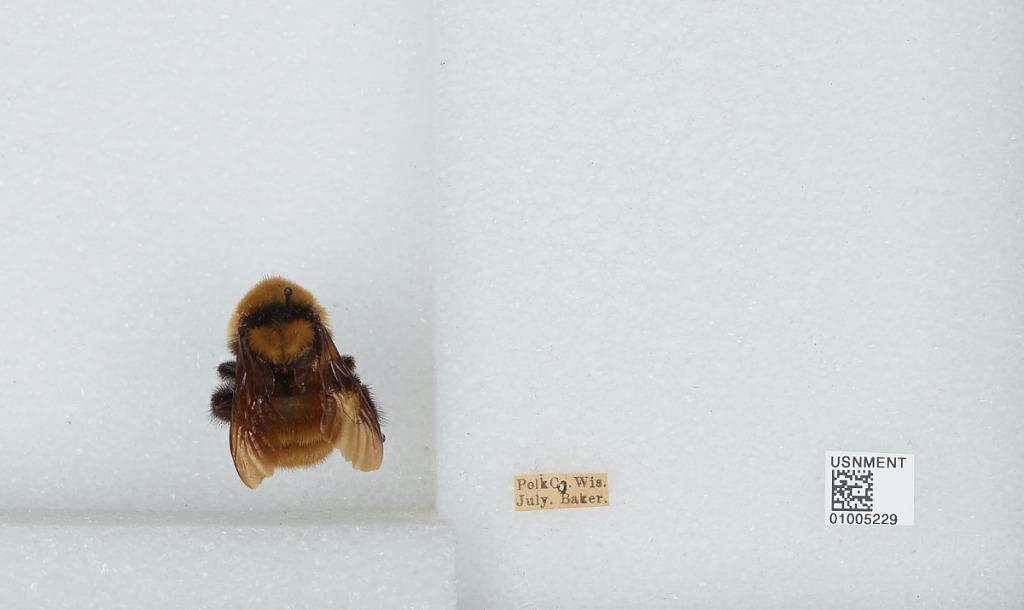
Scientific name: Bombus (Fervidobombus) fervidus fervidus (Fabricius)
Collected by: Baker
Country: United States
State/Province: Wisconsin
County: Polk
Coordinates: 45.46, -92.44